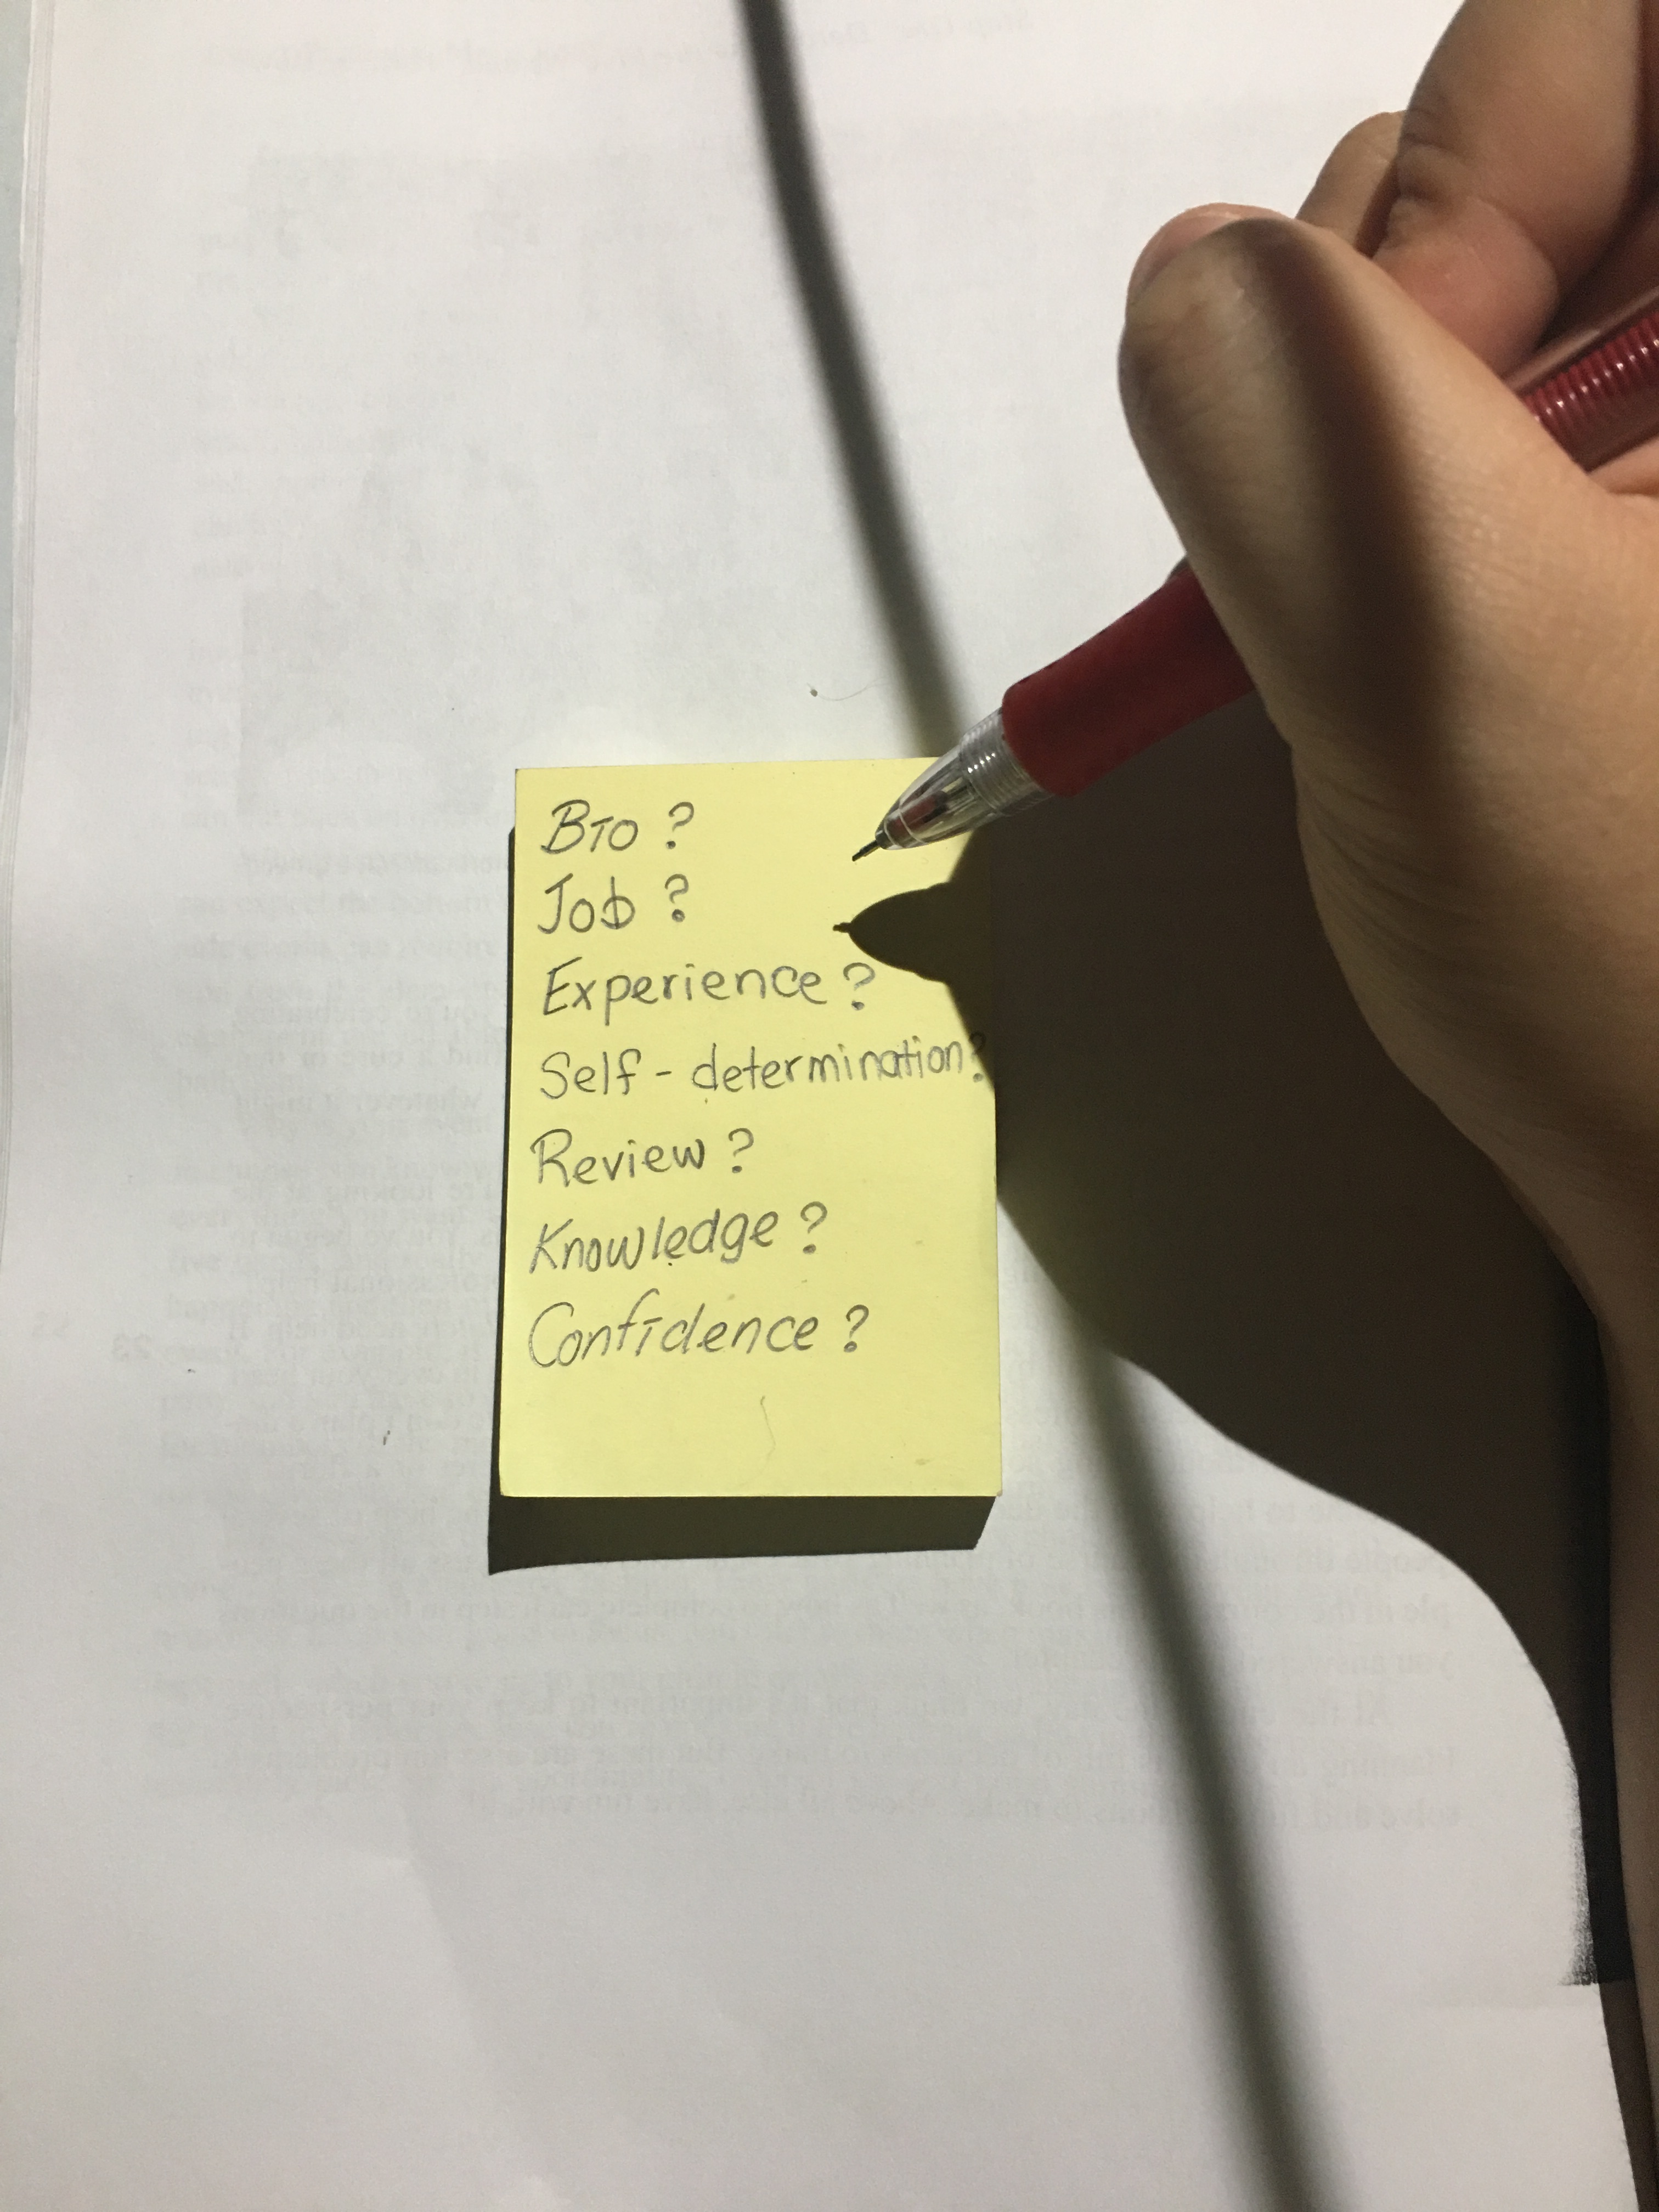
writing, hand, brand, design, calligraphy, list, important, job interview